African culture in Rio Grande do Sul

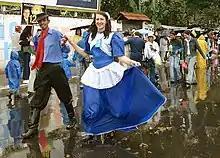
A couple wearing traditional "gaucho" costumes in the 2006 Farroupilha Week parade.

In 1988, the state government created the Council for Development and Participation of the Black Community of Rio Grande do Sul, in charge of developing studies and proposing measures and policies for the African-descendant community. Several other high-level public and private entities, associations, groups, universities, and commissions currently work for the valorization of African-Gaúcho culture, such as the Center for Black Culture of Rio Grande does Sul, the Cultural Association of Black Women, the Ecumenical Center for Black Culture, the Black Association for Culture, the Angola Janga Working Group, the African-Brazilian Reference Center, the Museum of the Black History, among many others, promoting research, debates, publications, and other activities. According to Allan da Rosa, "Black culture is characterized by the importance of its intellectuals, masters and organic thinkers, assumedly links of continuity and renewal of the cultures they embrace and by whom they are embraced." Luiza Helena de Bairros, a native of Porto Alegre, was chief minister of the Special Secretariat for Policies to Promote Racial Equality between 2011 and 2014.